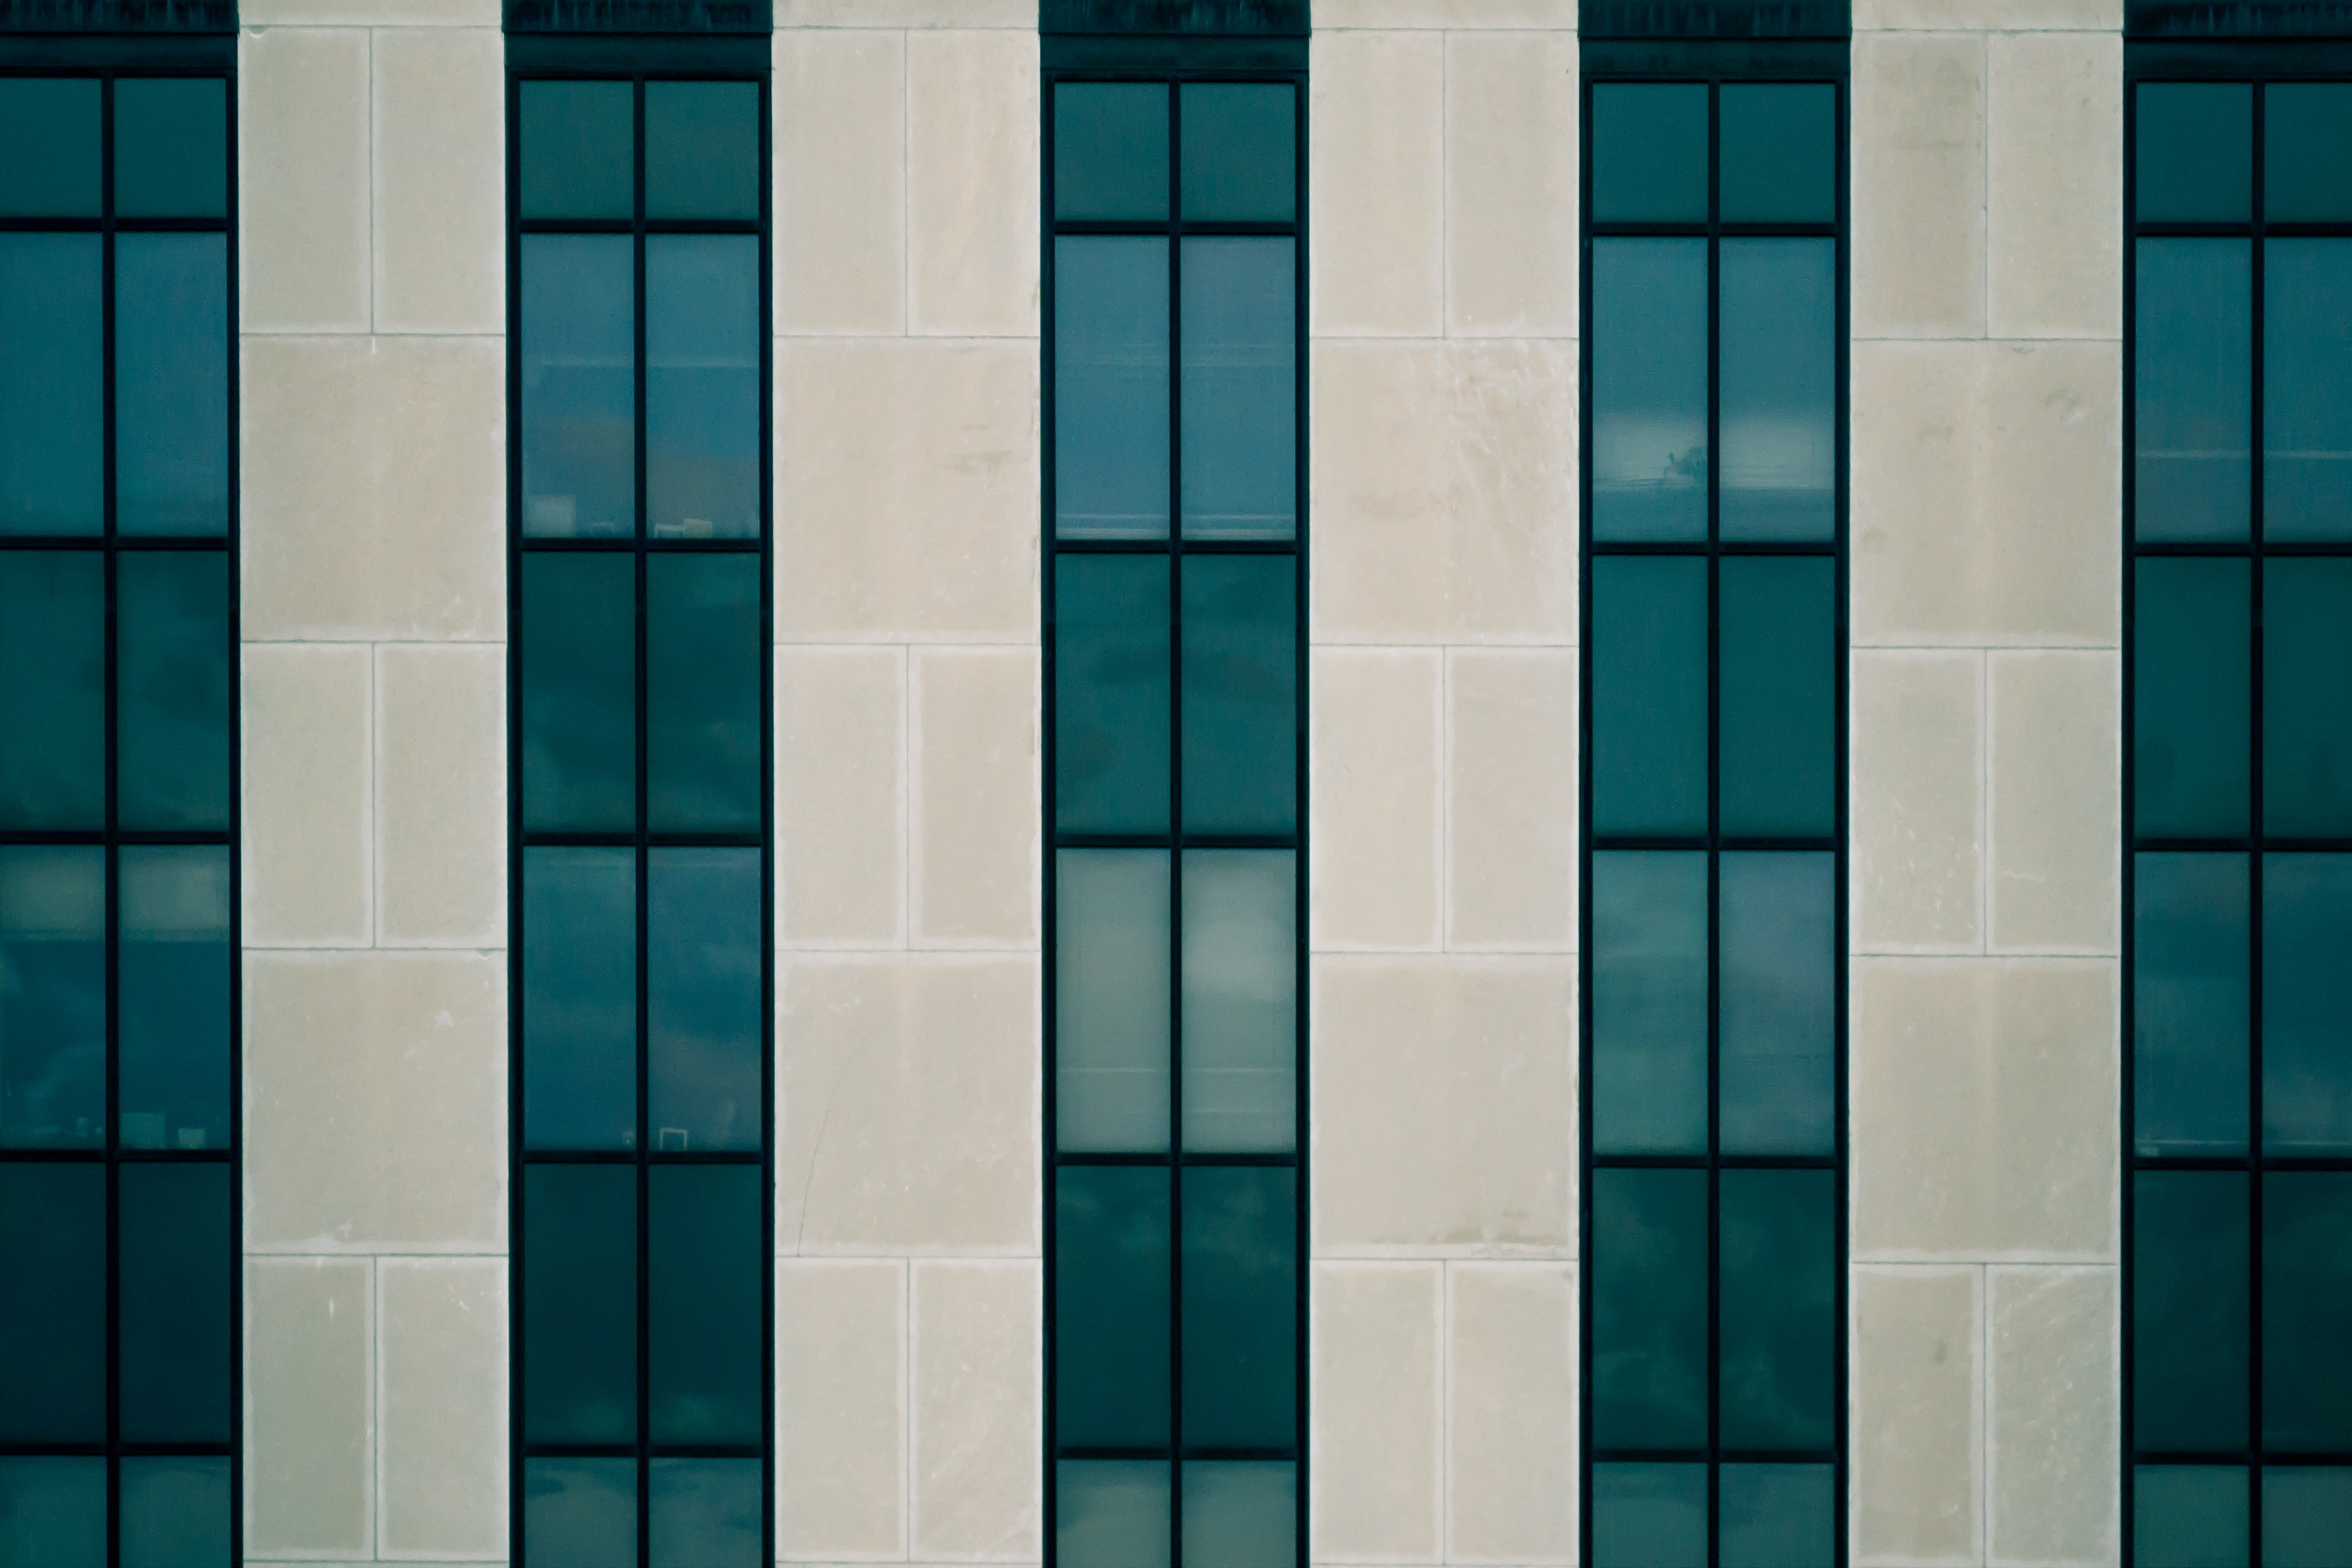
blue, green, turquoise, pattern, architecture, aqua, line, daytime, teal, azure, symmetry, facade, rectangle, design, Tints and shades, Material property, glass, window, building, tile, commercial building, parallel, Window film, square